Scottish religion in the seventeenth century

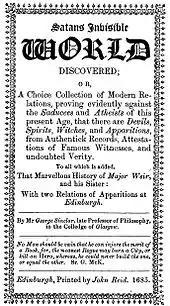
Title page from George Sinclair's "Satans Invisible World" (1685), one of the many tracts published in Scotland arguing the existence of witchcraft

Representatives from the English political class invited William to assume the English throne; when he landed in Brixham on 5 November, James' army deserted him and he left for France on 23 December. In Edinburgh, key Royal officials fled the capital leaving a power vacuum during which rioters stormed Holyrood Abbey, destroyed its Catholic chapel and damaged the tombs of the Stuart kings, while others took down the heads of executed Covenanters from above the city gates. Order was restored once news came James had gone into exile; while there was little domestic Scottish involvement in the coup, Scots were well represented among those who returned with William, while his invasion force included the Dutch Scots Brigade. Members of the Scottish Privy Council went to London and on 7 January 1689, they asked William to take over the responsibilities of government, pending a Scottish Convention in March.